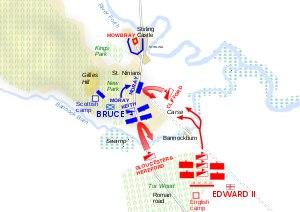
La bataille de Bannockburn est une écrasante victoire de l’armée écossaise menée par Robert Bruce sur les troupes anglaises dirigées par Édouard II d'Angleterre pendant la première guerre d'indépendance écossaise. Elle est marquée par l'utilisation par Robert Bruce de carrés de piquiers nommés schiltrons sur lesquels viennent s'écraser les charges de cavalerie anglaises. Cette bataille entraîne une remise en question tactique de l'armée anglaise, ce qui aura un impact majeur sur les tactiques de combat de la guerre de Cent Ans.